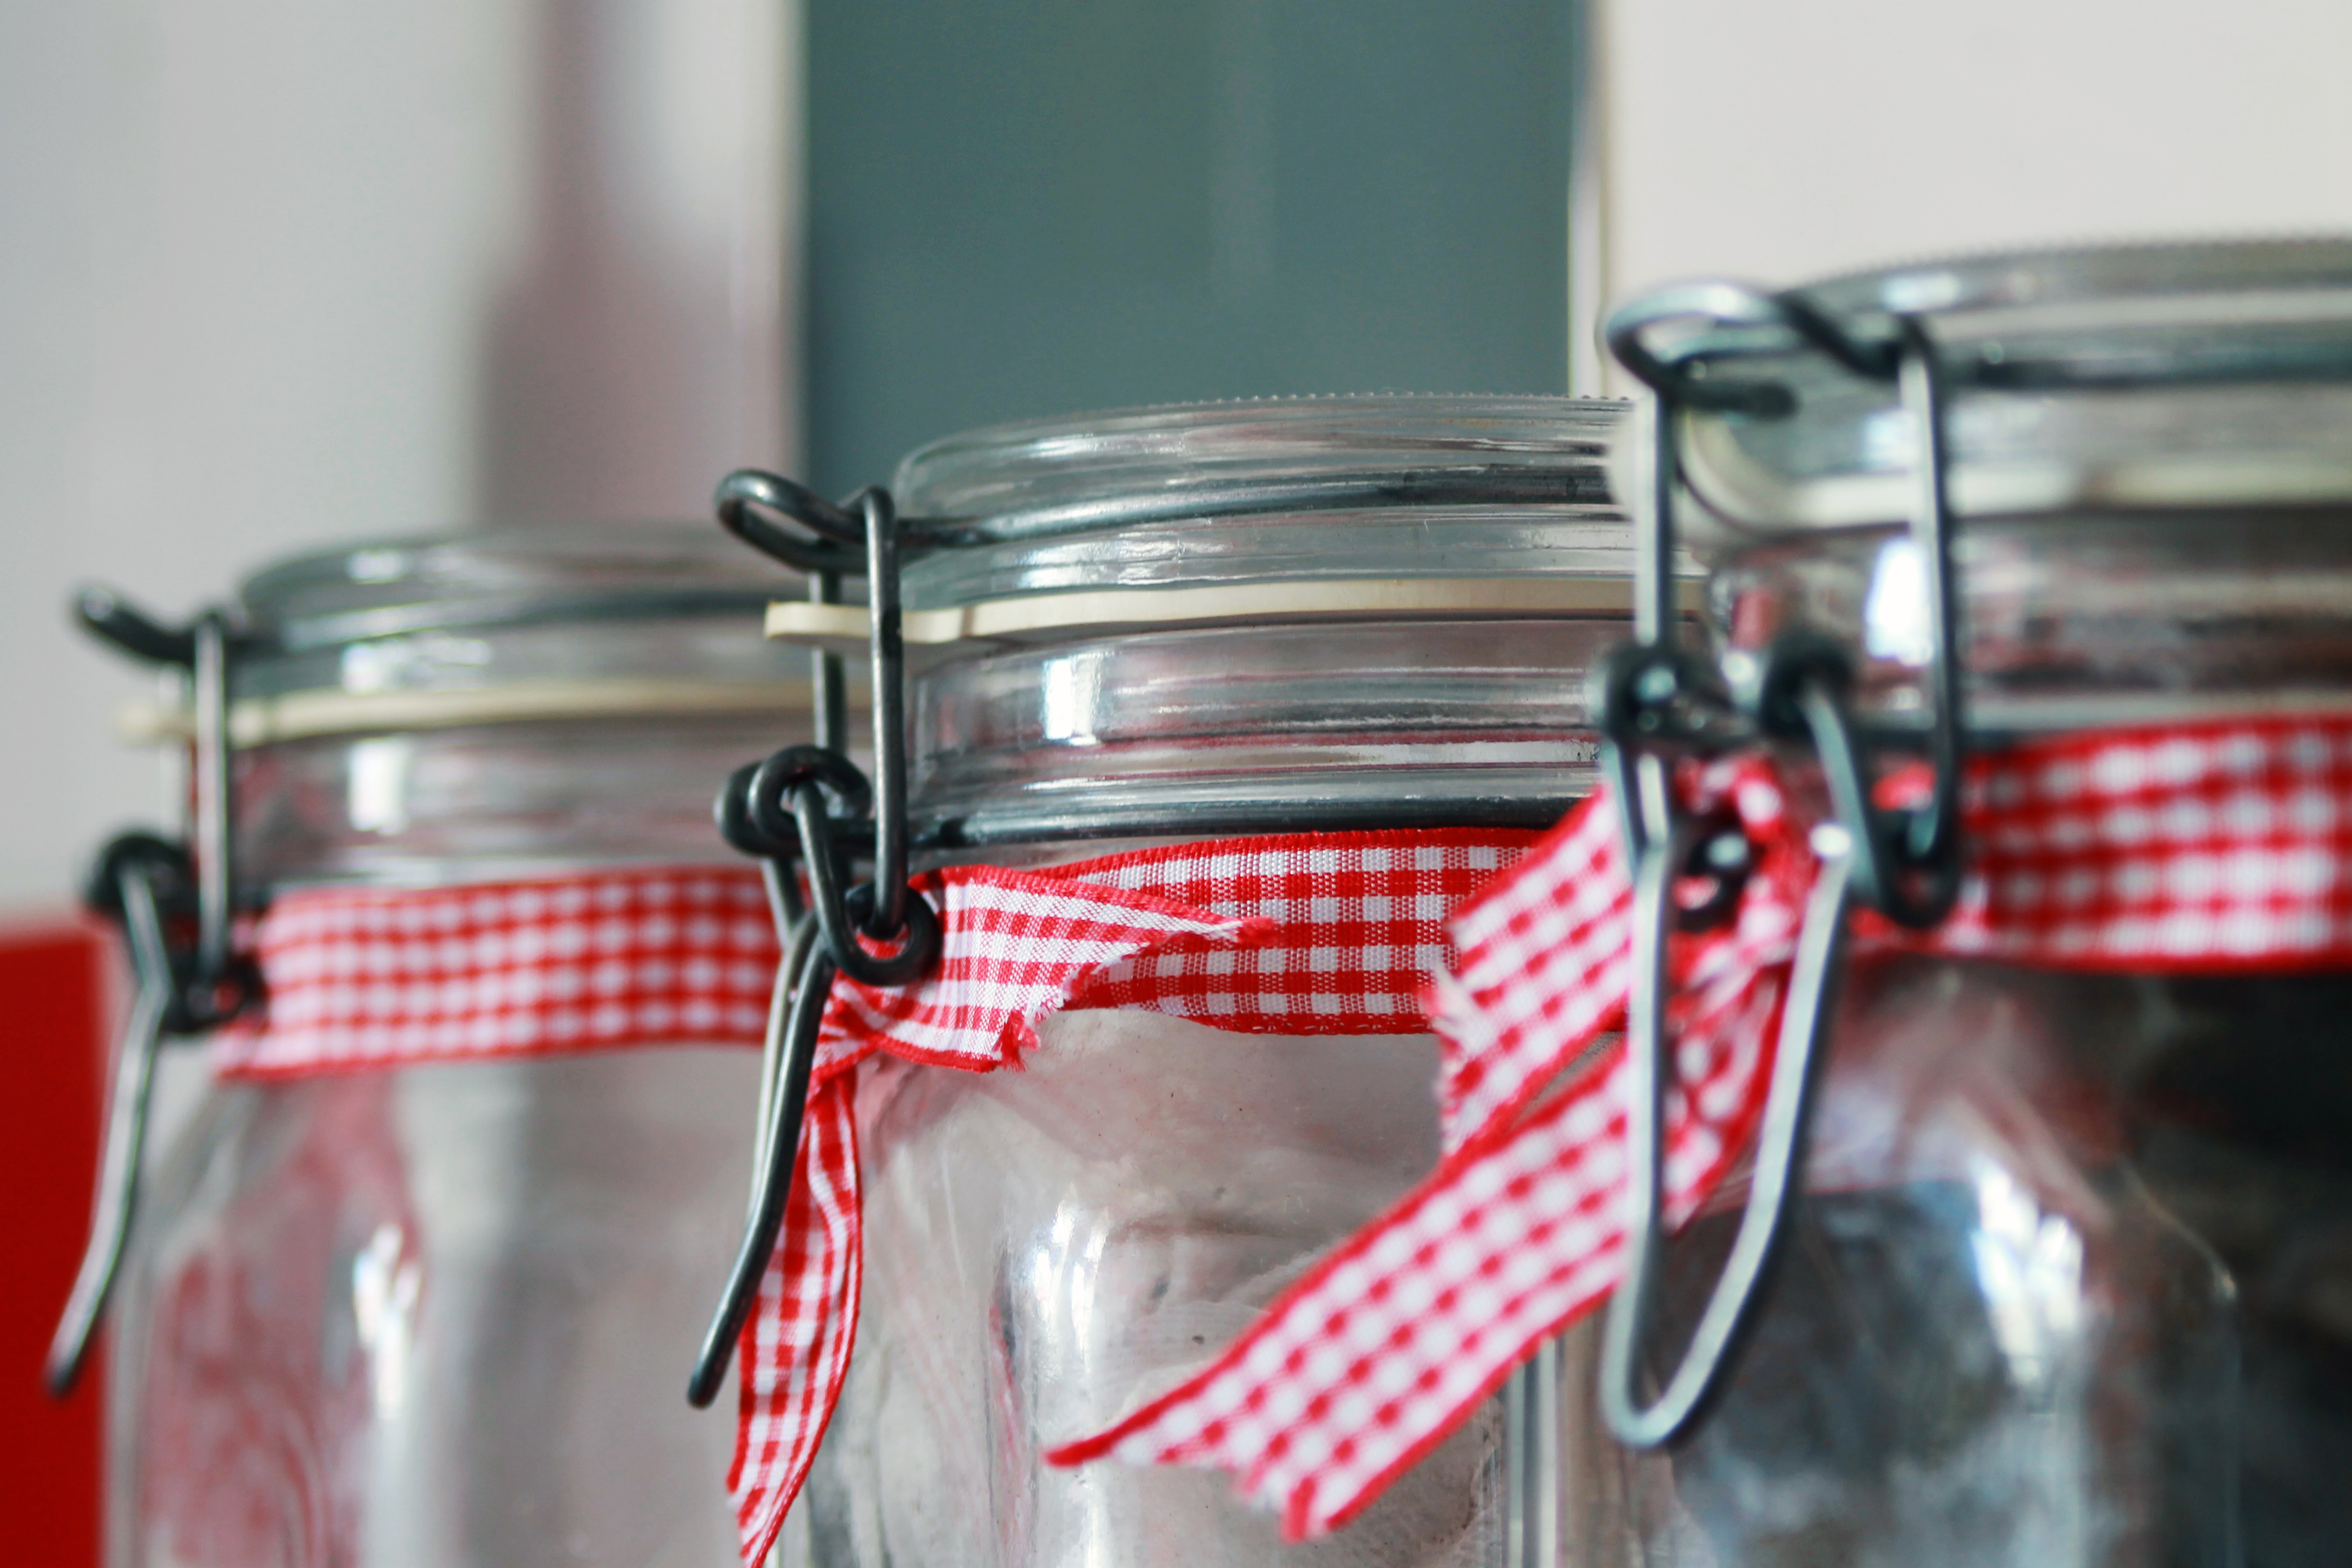
glass, food, red, lighting, drum, ribbon, preparation, kitchenware, close up, jars, design, container, lid, skin head percussion instrument